Choregos

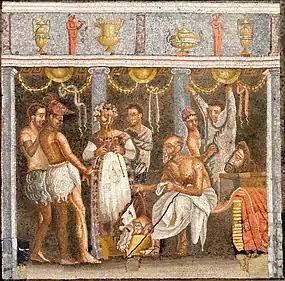
A choregos sits, surrounded by actors and a musician playing tibiae.

Choregoi were responsible for supporting many aspects of theatre production in ancient Athens: paying for costumes, rehearsals, the chorus, scenery or scene painting (including such items as "mechane" and "ekkyklema"), props (including elaborate masks), special effects, such as sound, and musicians, except that the state provided the flute player and paid the actors not in the chorus. At the City Dionysia in Athens, for example, the "choregos" was expected to finance all aspects relating to the chorus, which could include training, the hiring of an expert to execute such training, salaries, and board and lodging during a lengthy rehearsal period.